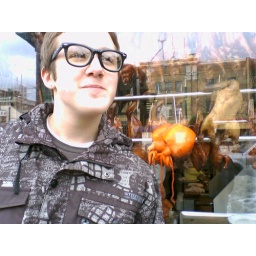
My brother Josh in his cool glasses and an orange squid behind the glass.